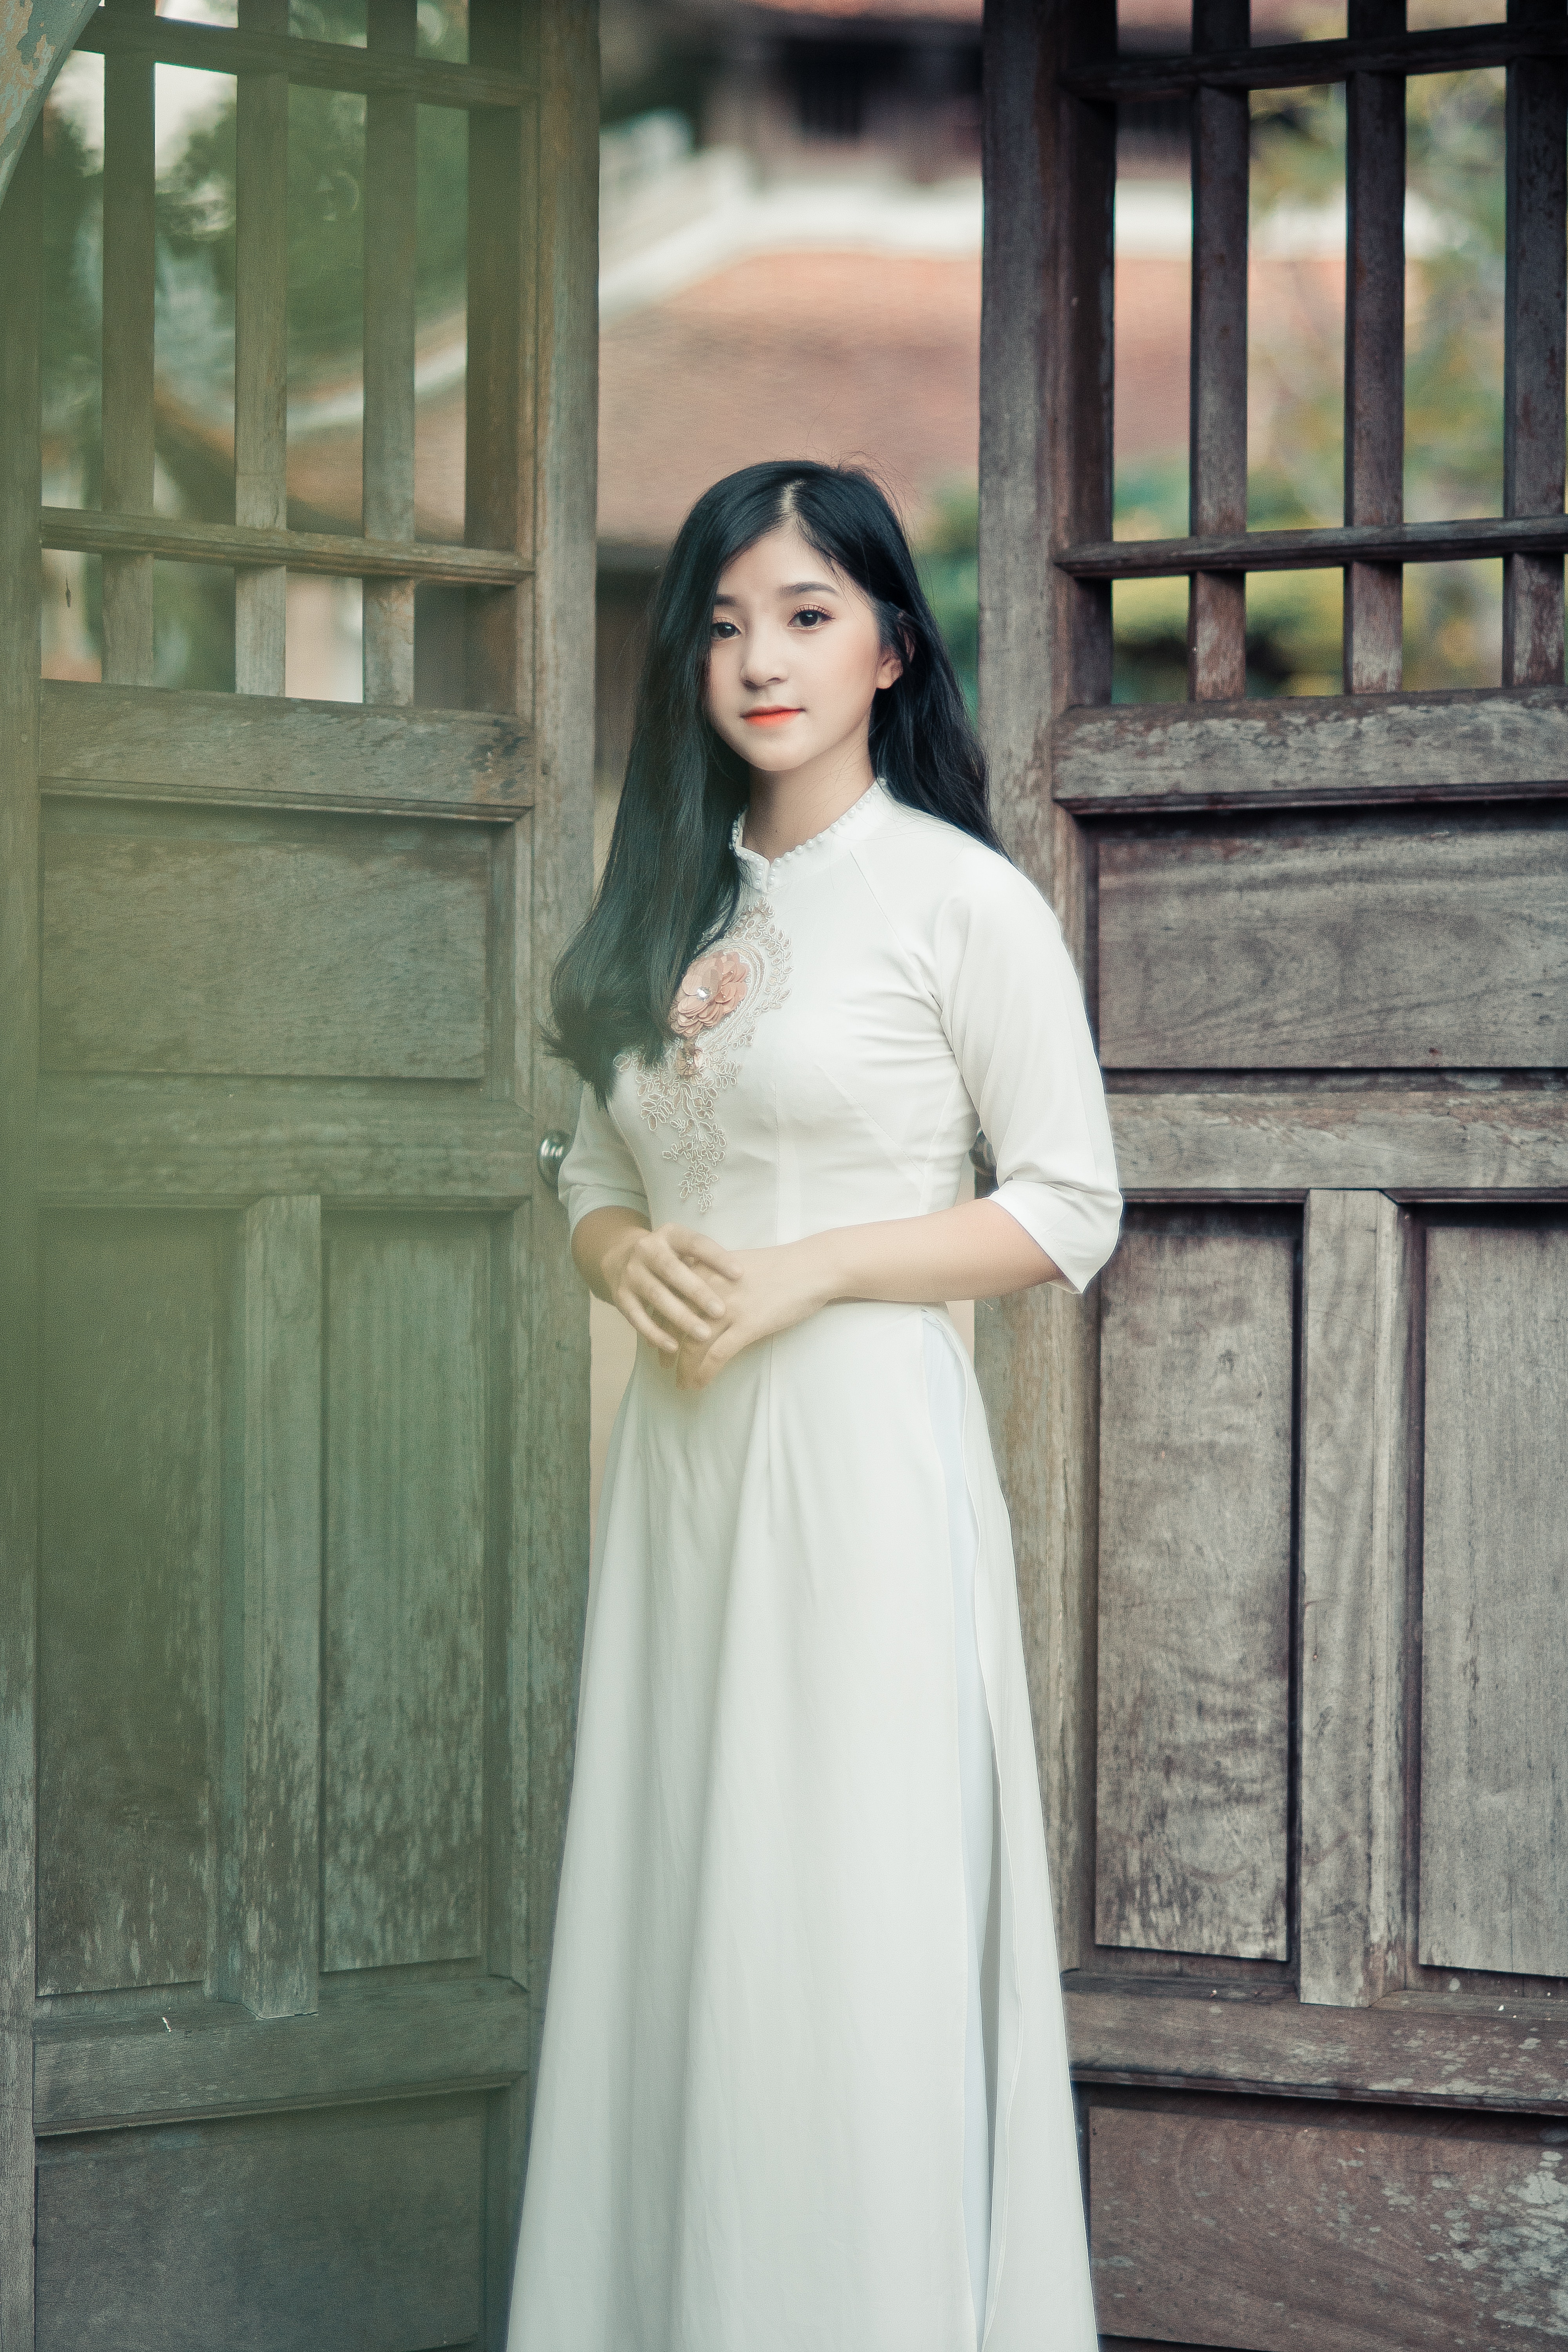
white, clothing, photograph, dress, gown, shoulder, fashion model, beauty, photo shoot, fashion, formal wear, standing, wedding dress, photography, neck, sleeve, outerwear, long hair, a line, bridal clothing, bride, fashion design, model, haute couture, tradition, waist